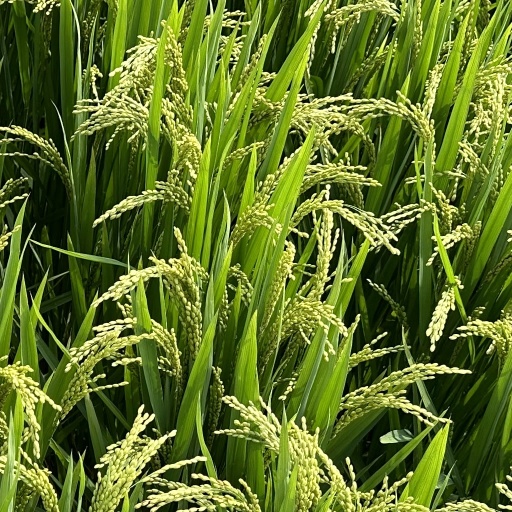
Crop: rice